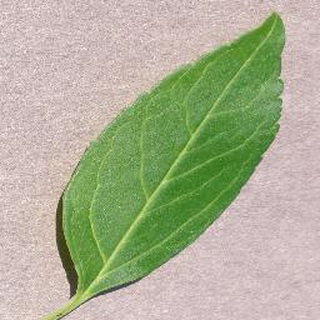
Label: healthy_cherry